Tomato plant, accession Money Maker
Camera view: horizontal (90 deg, fisheye); turntable rotation: 0 degrees
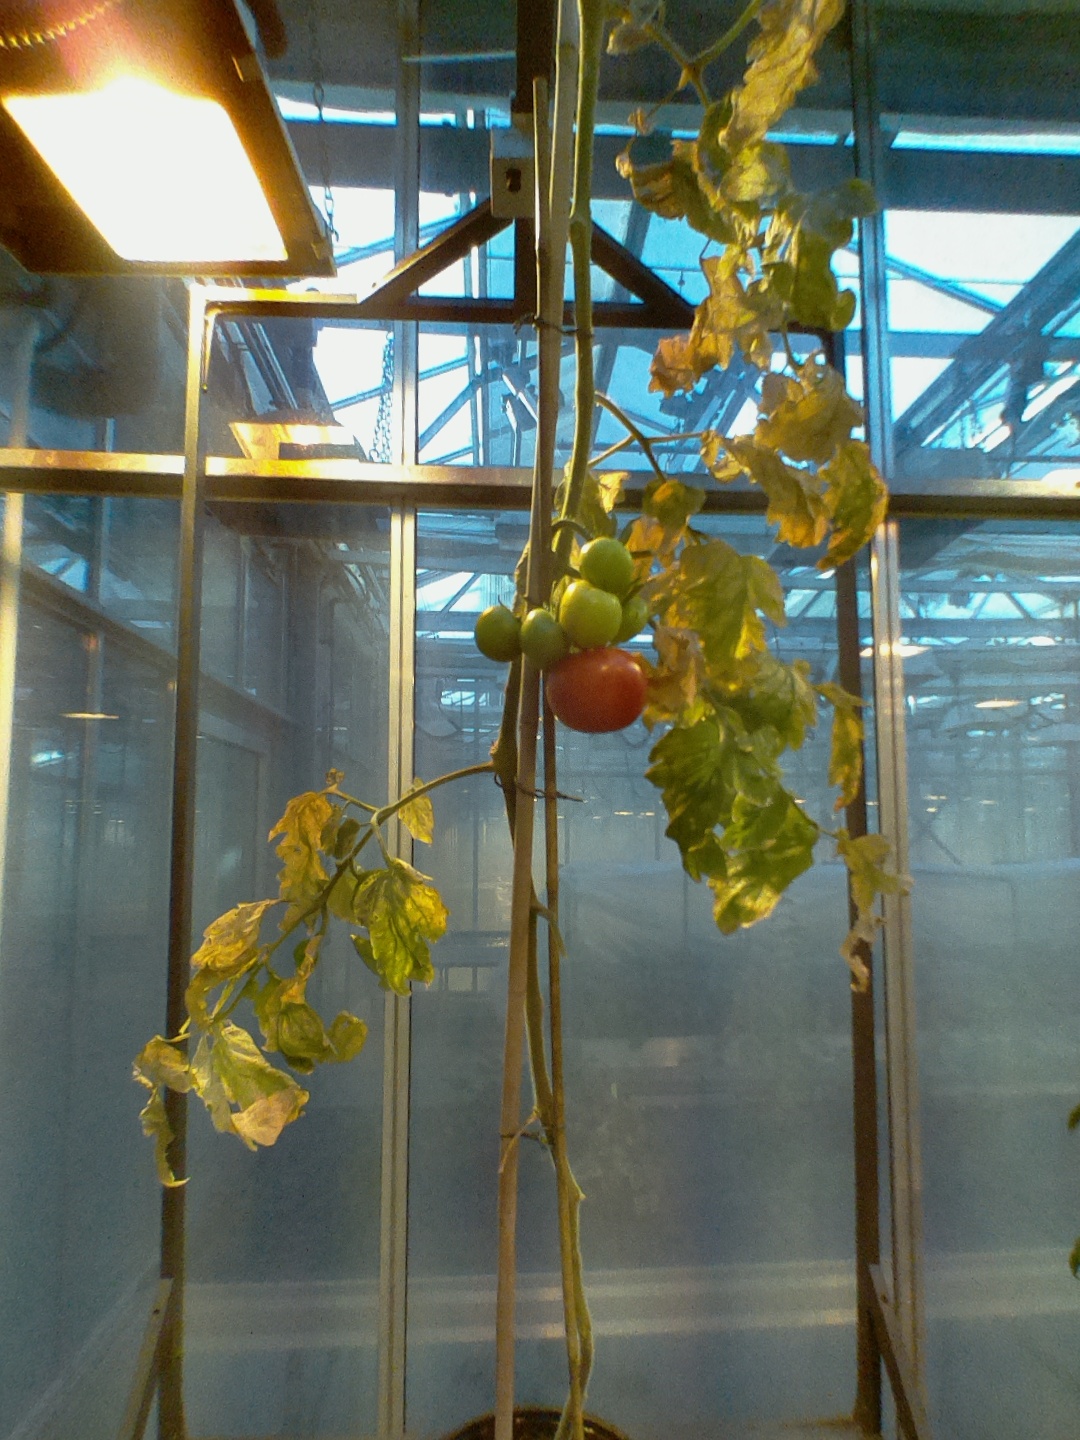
BBCH growth stage 81: 10%-20% of fruits show typical fully ripe color